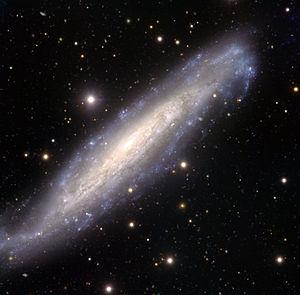
NGC 1448 est une galaxie spirale vue par la tranche et située dans la constellation de l'Horloge à environ 53 millions d'années-lumière de la Voie lactée. Elle a été découverte par l'astronome américain John Herschel en 1835. John Herschel a aussi observé cette même galaxie le 14 décembre 1835 et ne s'est pas rendu compte qu'il s'agissait de la même observée le mois précédent. Cette observation de décembre a été incluse dans le New General Catalog sous la cote NGC 1448.